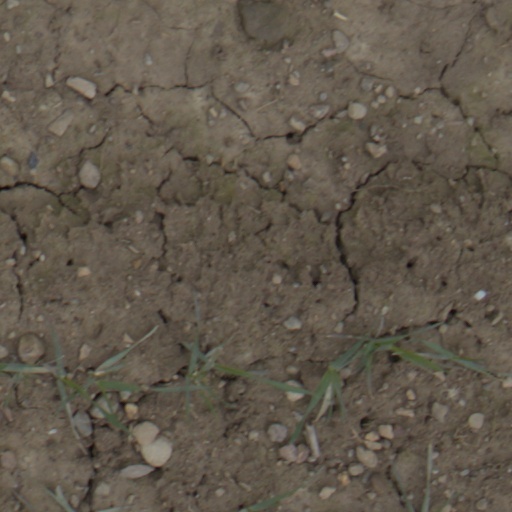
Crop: wheat